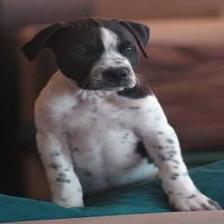
Species: dog
Breed: american pit bull terrier